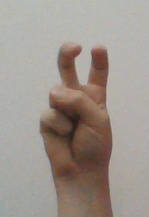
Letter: toot